Elías García Martínez

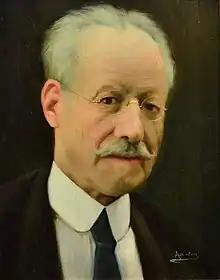
Self-portrait (1920)

García Martínez was born in Requena, where he started his artistic career. He studied at the Real Academia de Bellas Artes de San Carlos de Valencia and in Barcelona. He moved to Zaragoza, where he married Juliana Condoy Tello. In 1894, he started to work as an assistant professor in the "Escuela Provincial de Bellas Artes de Zaragoza," where he taught the course of ornamental drawing and portrait painting until his retirement in 1929. He also gave lectures as professor of the "Instituto de Segunda Enseñanza de Zaragoza". His work as a portraitist is not greatly appreciated by critics as he had not incorporated the innovations of modernity. He died in Utiel, aged 76.